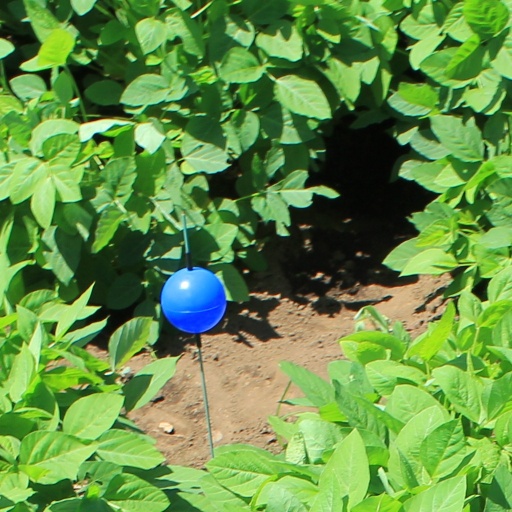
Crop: soybean